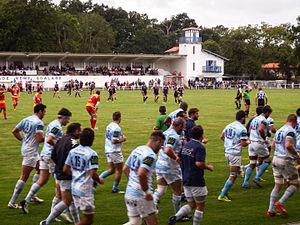
L'Union athlétique libournaise est un club français de rugby à XV basé dans la ville de Libourne, en Gironde.
Le Stade Rodez Aveyron, auparavant connu sous le nom de Stade ruthénois, est un club français de rugby à XV basé à Rodez. Fondé en 1902, il atteint notamment dans son histoire les seizièmes de finale du championnat de France 1976-1977.
La saison 2015-2016 de l'Union sportive dacquoise est la douzième saison du club landais en seconde division du championnat de France, la septième consécutive depuis son retour au sein de l'antichambre de l'élite du rugby à XV français.